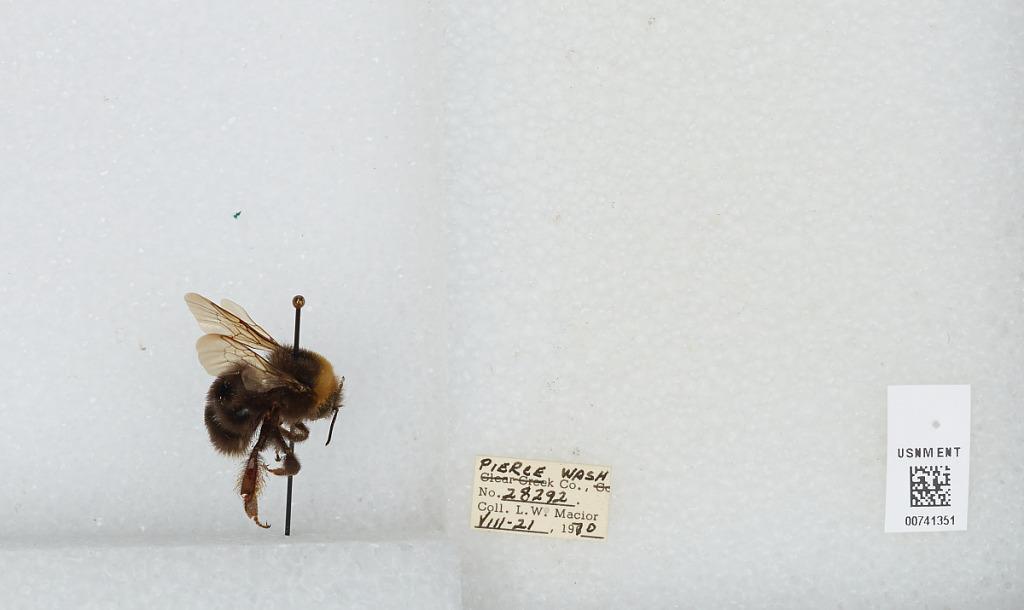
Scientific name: Bombus (Bombus) occidentalis Greene
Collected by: L. Macior
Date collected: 1970-8-21
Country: United States
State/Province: Washington
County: Pierce
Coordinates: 47.05, -122.12